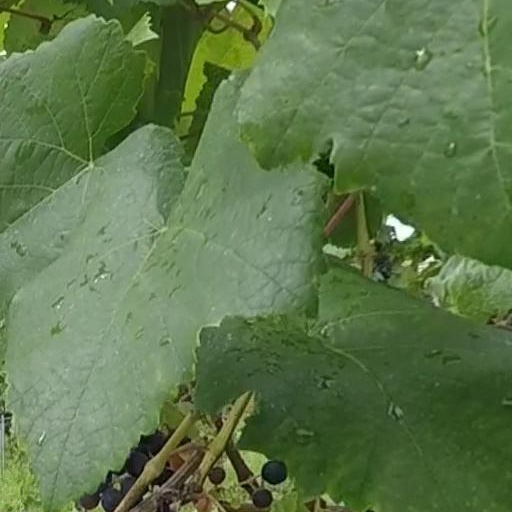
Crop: grape